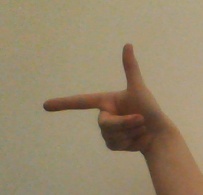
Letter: yaa